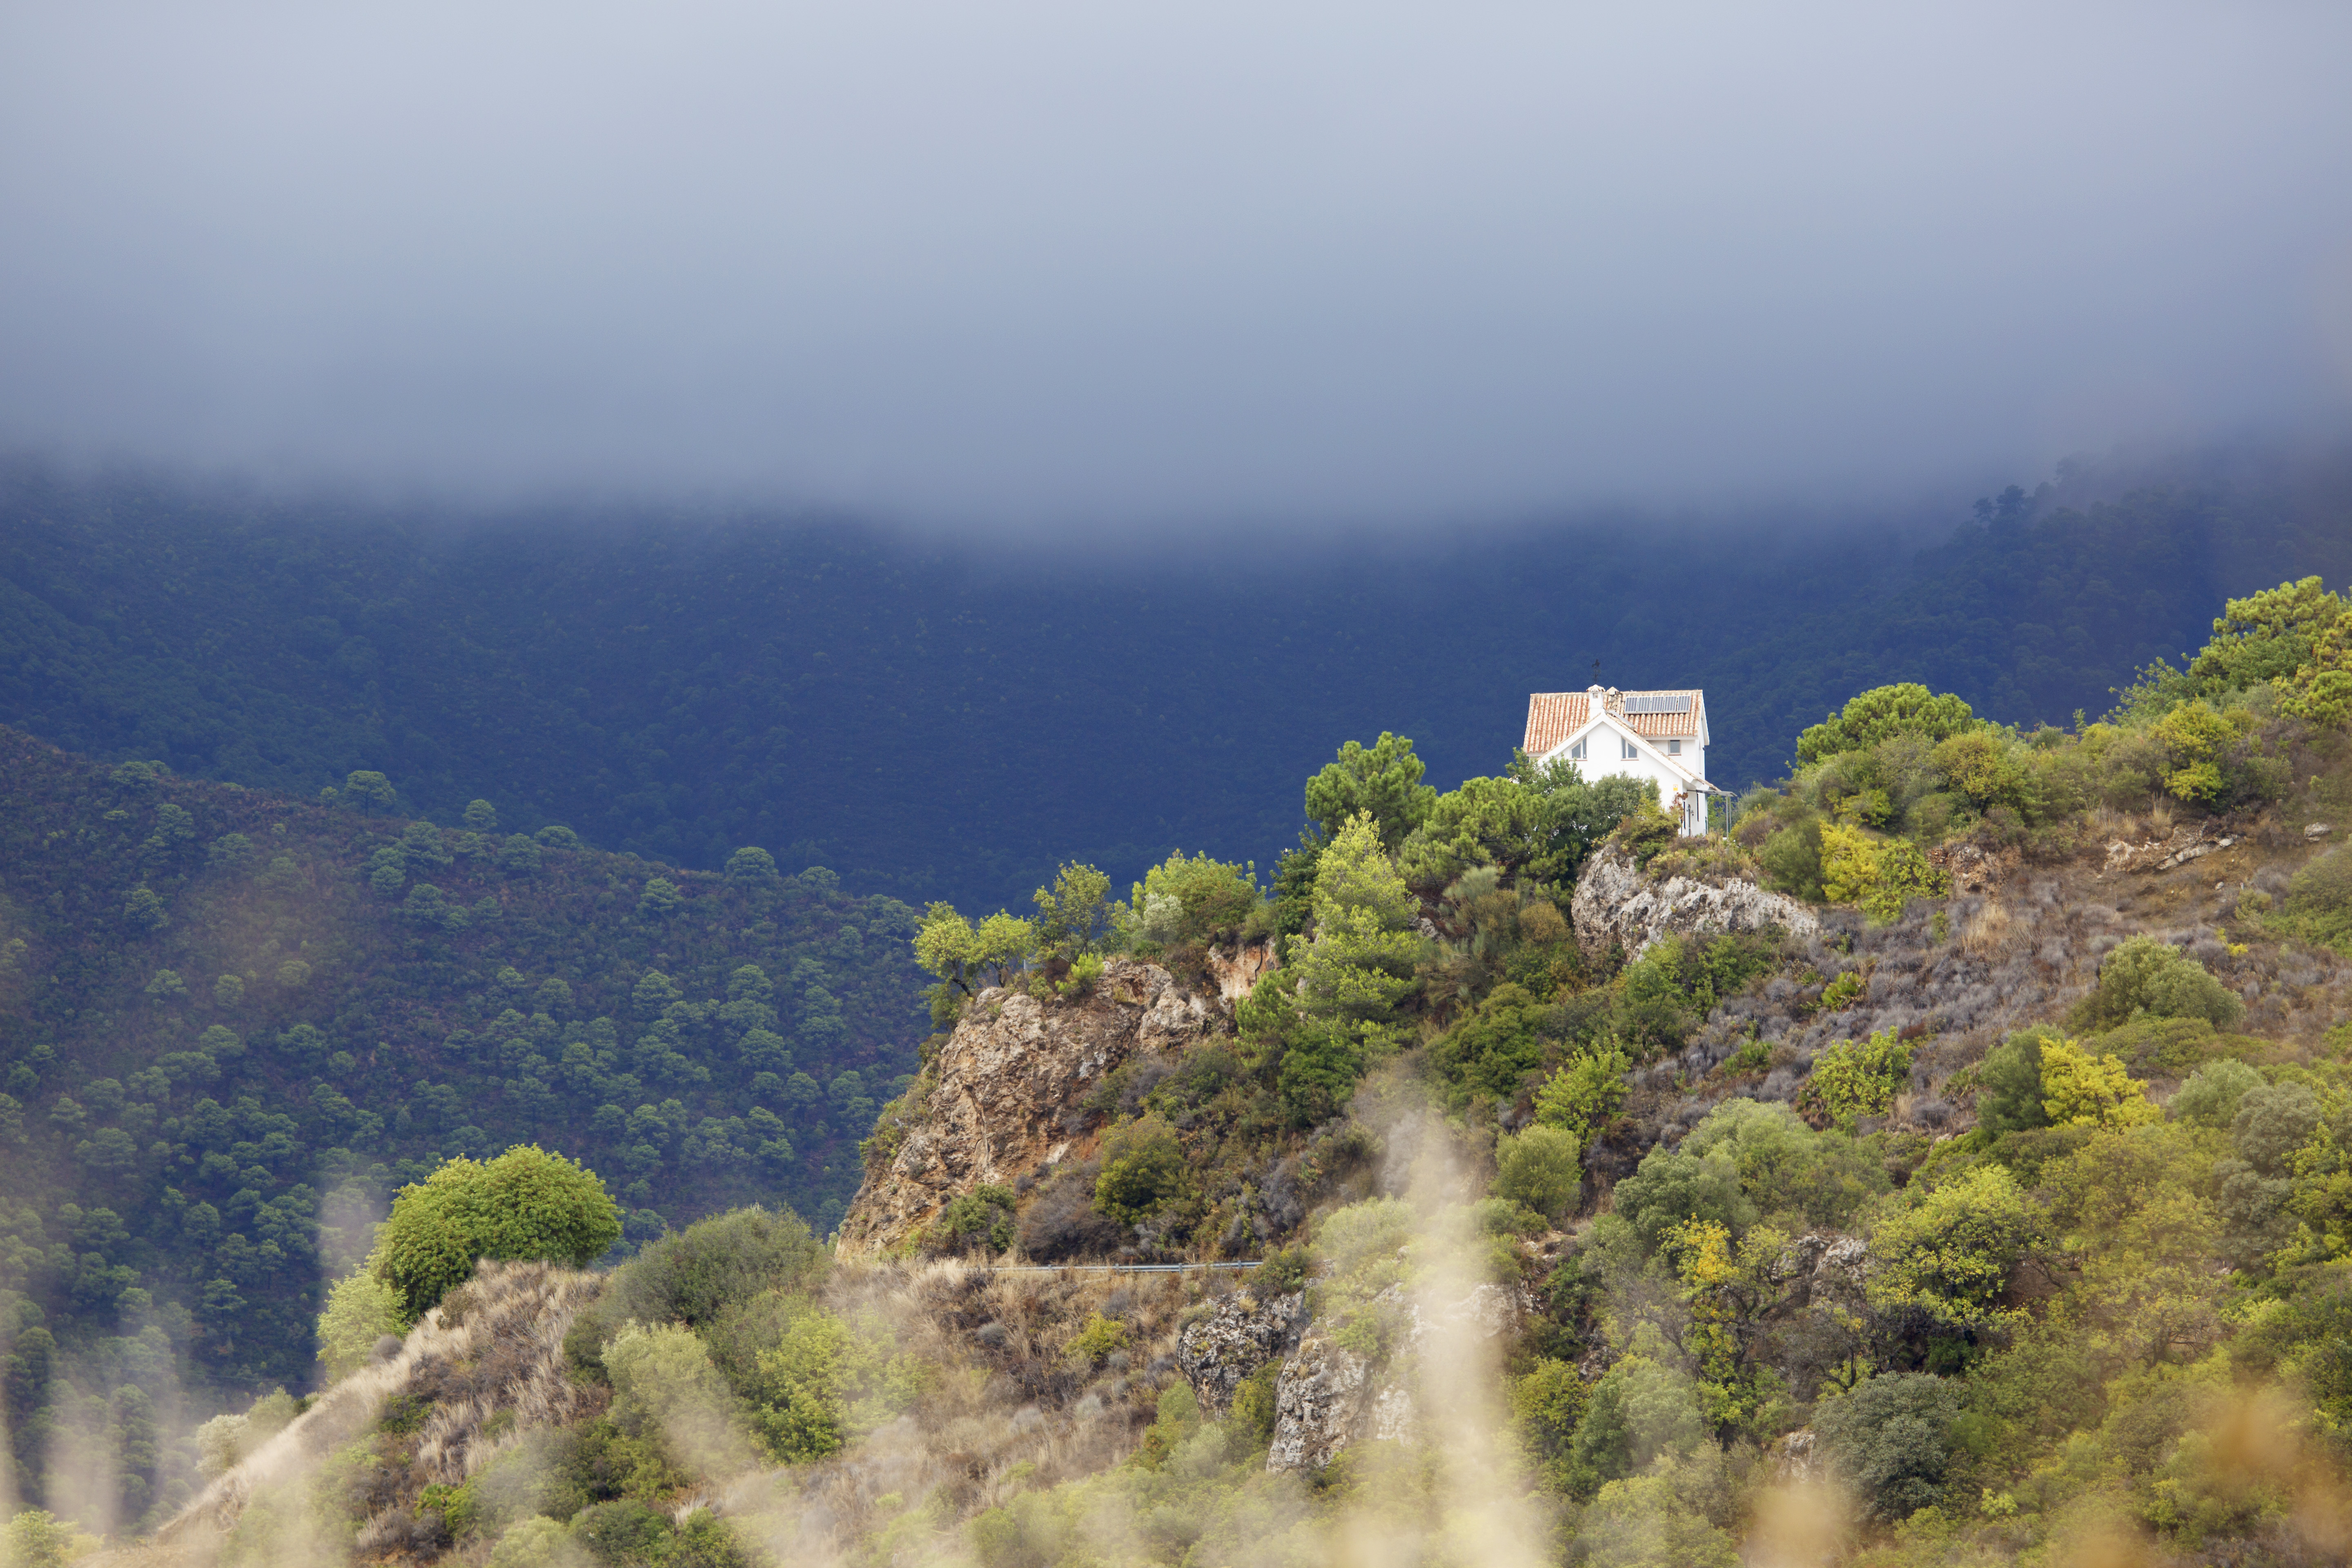
landscape, sea, coast, tree, nature, forest, grass, rock, wilderness, walking, mountain, blur, cloud, sky, house, cloudy, hill, adventure, valley, mountain range, foggy, travel, cliff, idyllic, scenic, terrain, ridge, summit, trees, outdoors, woods, clouds, focus, daylight, hazy, misty, plateau, gloomy, habitat, murky, rural area, landform, aerial photography, natural environment, geographical feature, atmospheric phenomenon, mountainous landforms